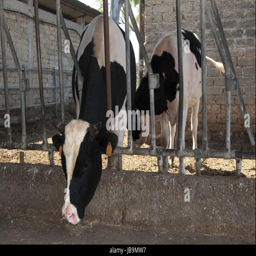
cattle rearing : some cows in a farm